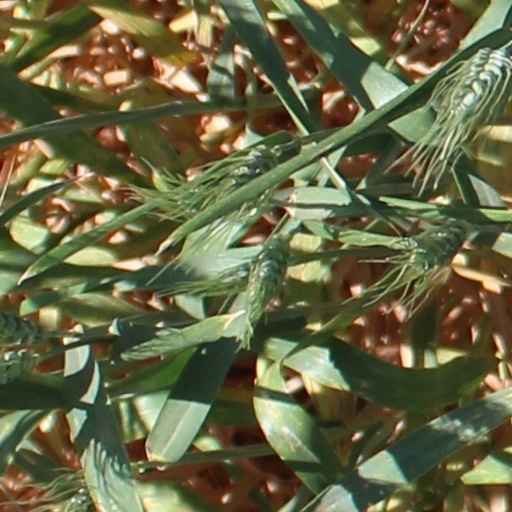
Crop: wheat